Nagpur

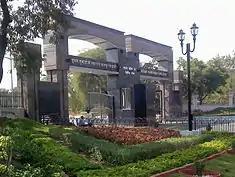
RSTM Nagpur University Campus

Dr. Babasaheb Ambedkar International Airport is operated by Mihan India Private Limited (MIPL) and owned by Airports Authority of India.